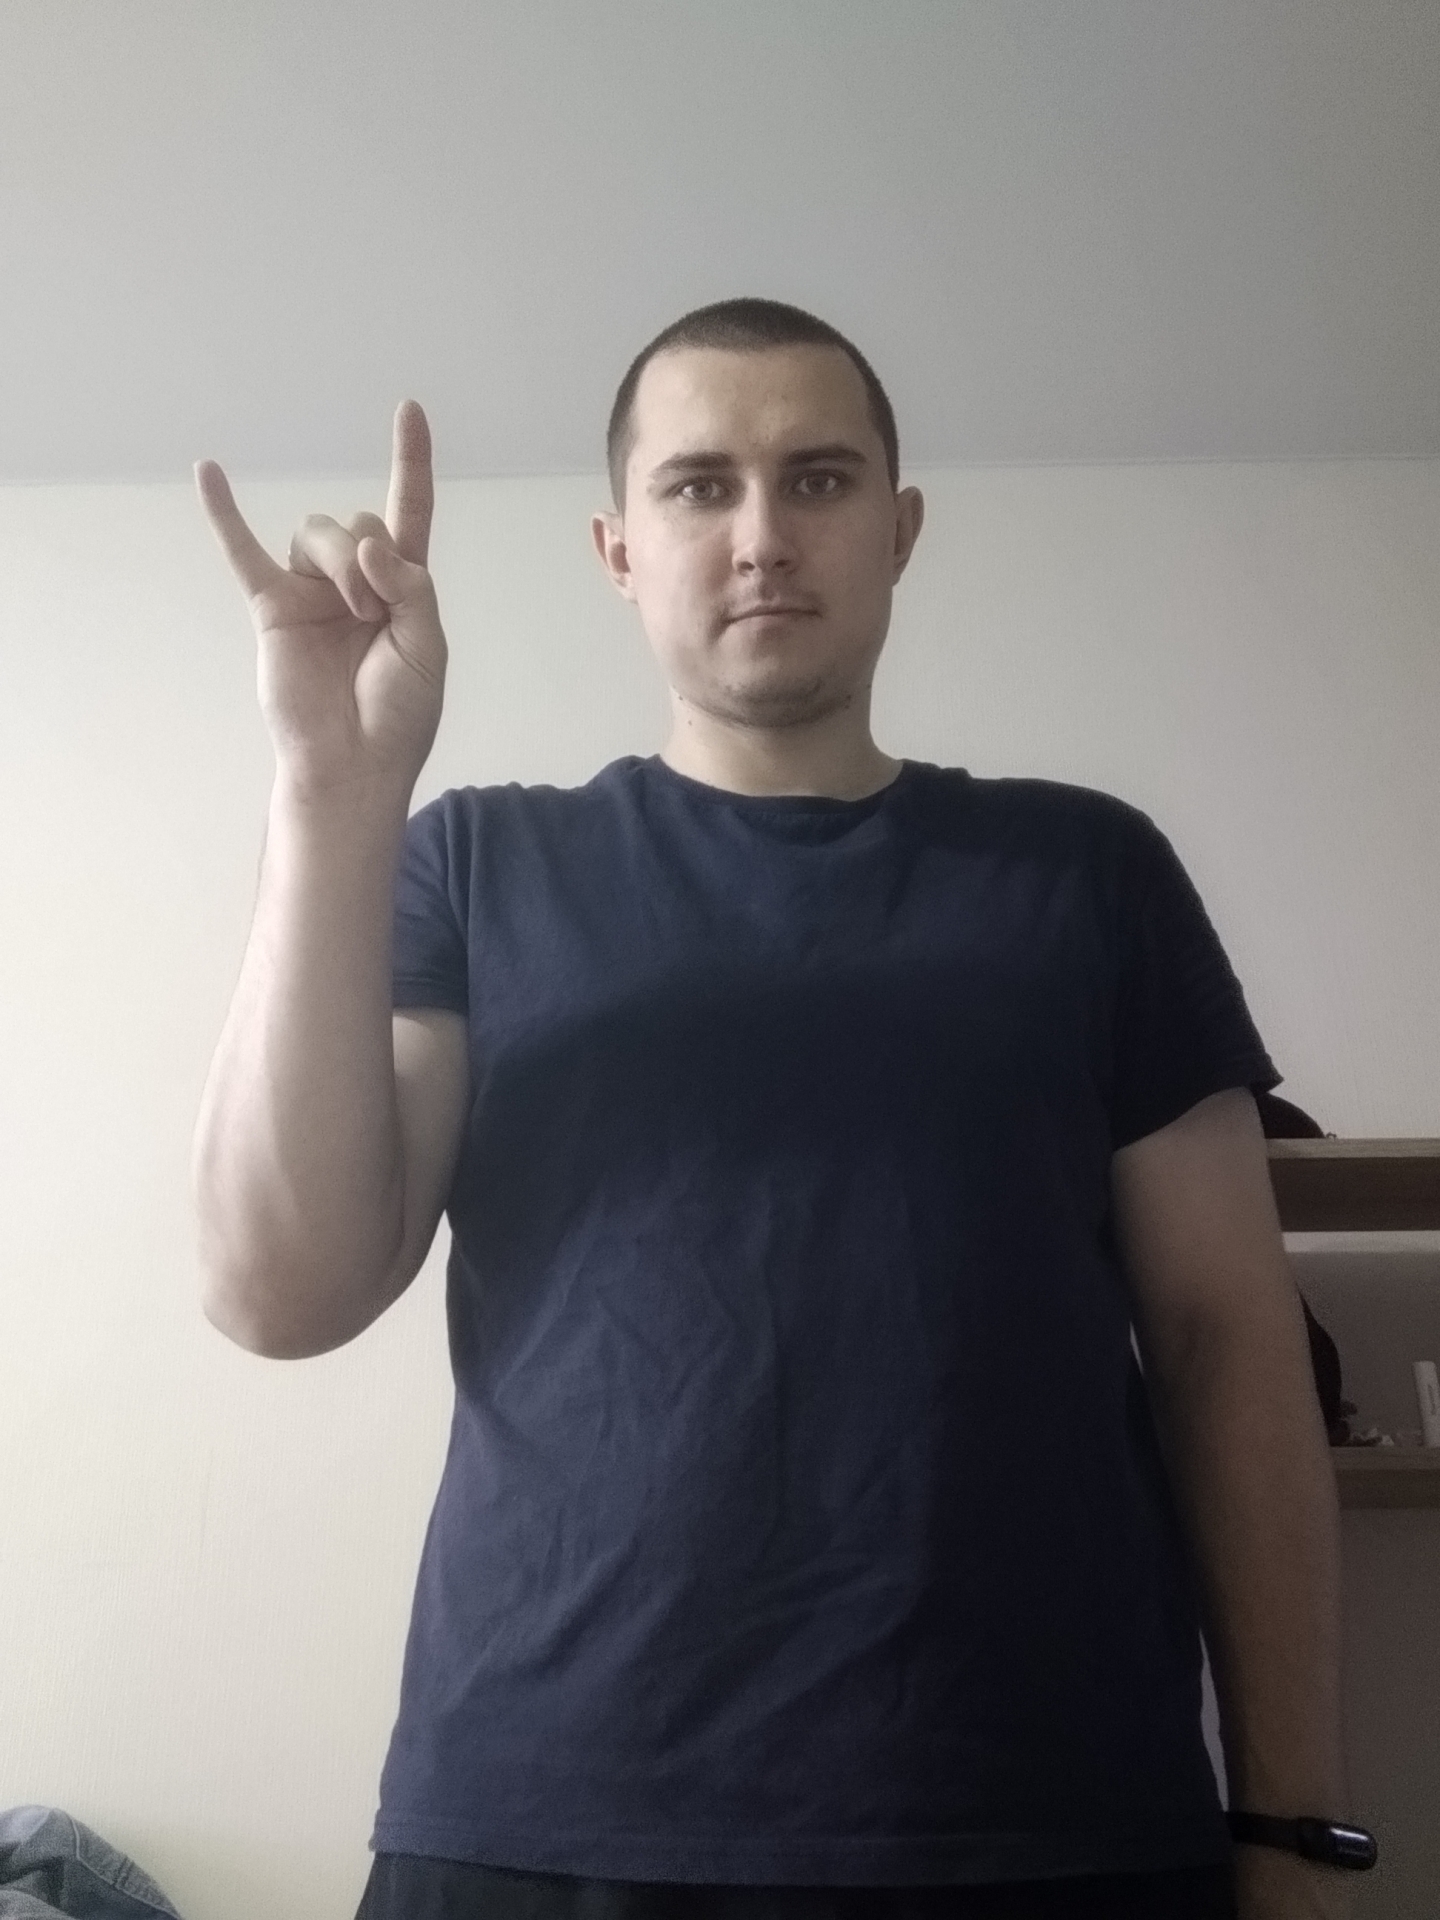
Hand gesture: rock